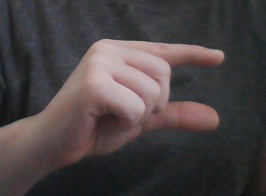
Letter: dal